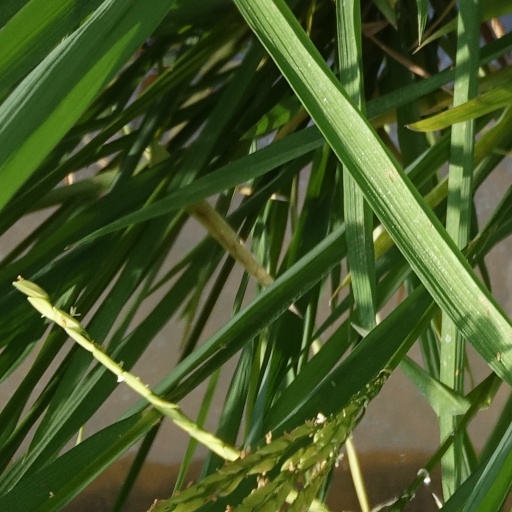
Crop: rice